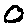
Label: 0